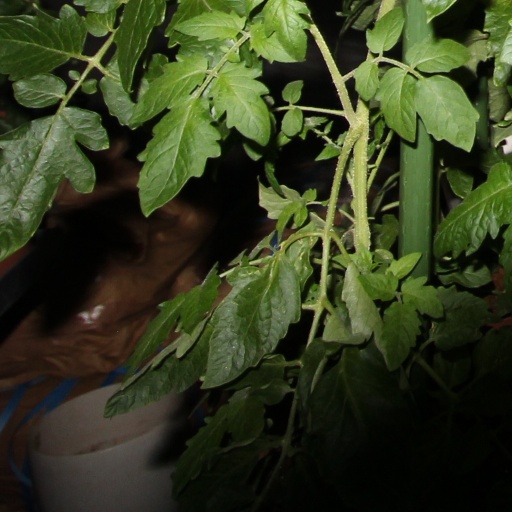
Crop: tomato